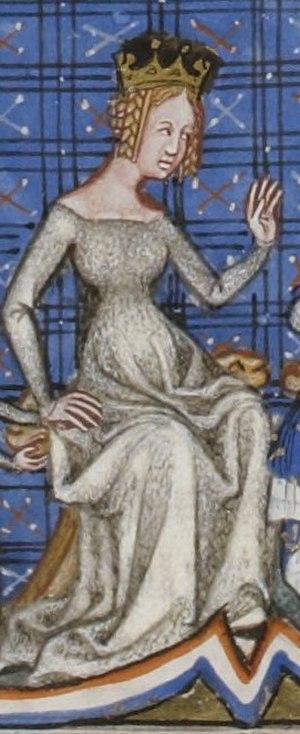
Berthe de Hollande, épouse de Philippe Ier, roi des Francs. Enluminure des Grandes Chroniques de France, XIVe siècle. Paris, BnF, département des Manuscrits, Français 2813, folio 182 recto.
La reine de France est l'épouse du roi de France.